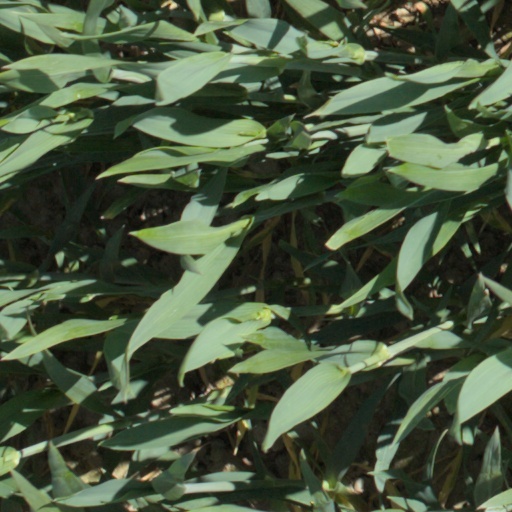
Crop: wheat